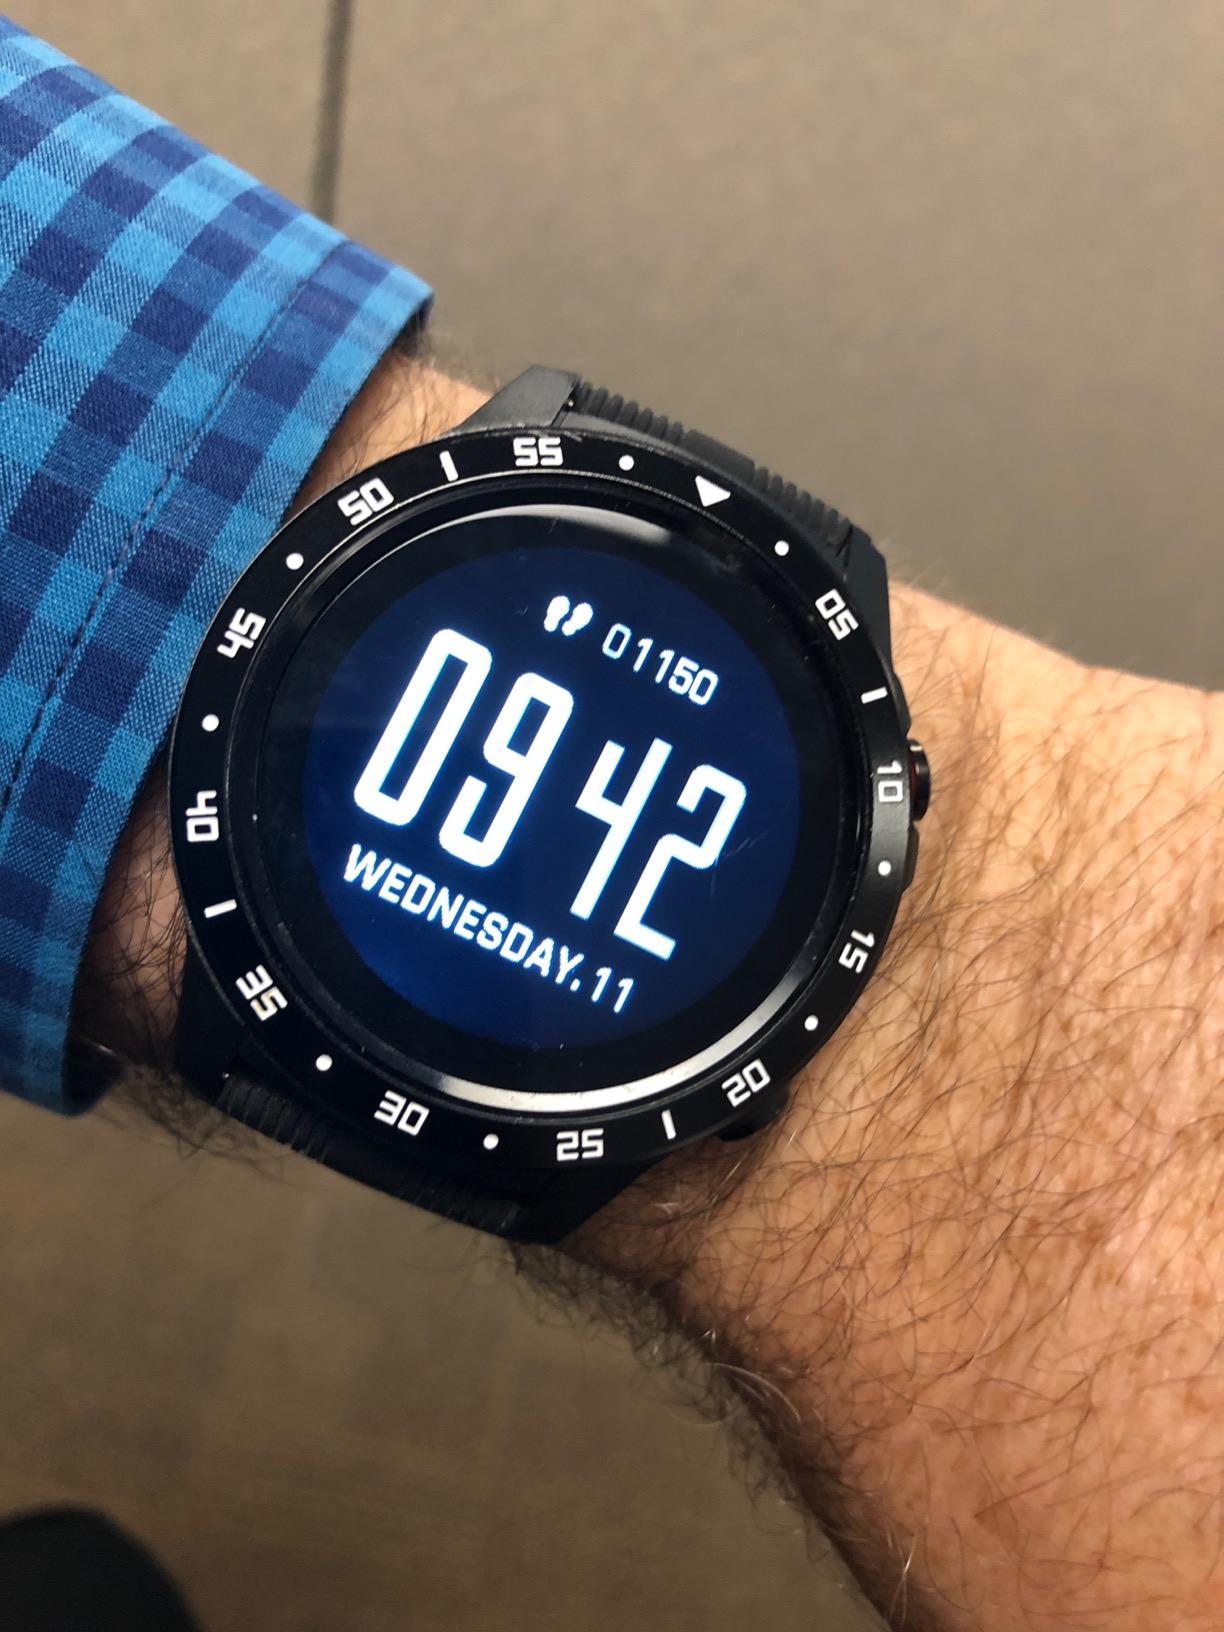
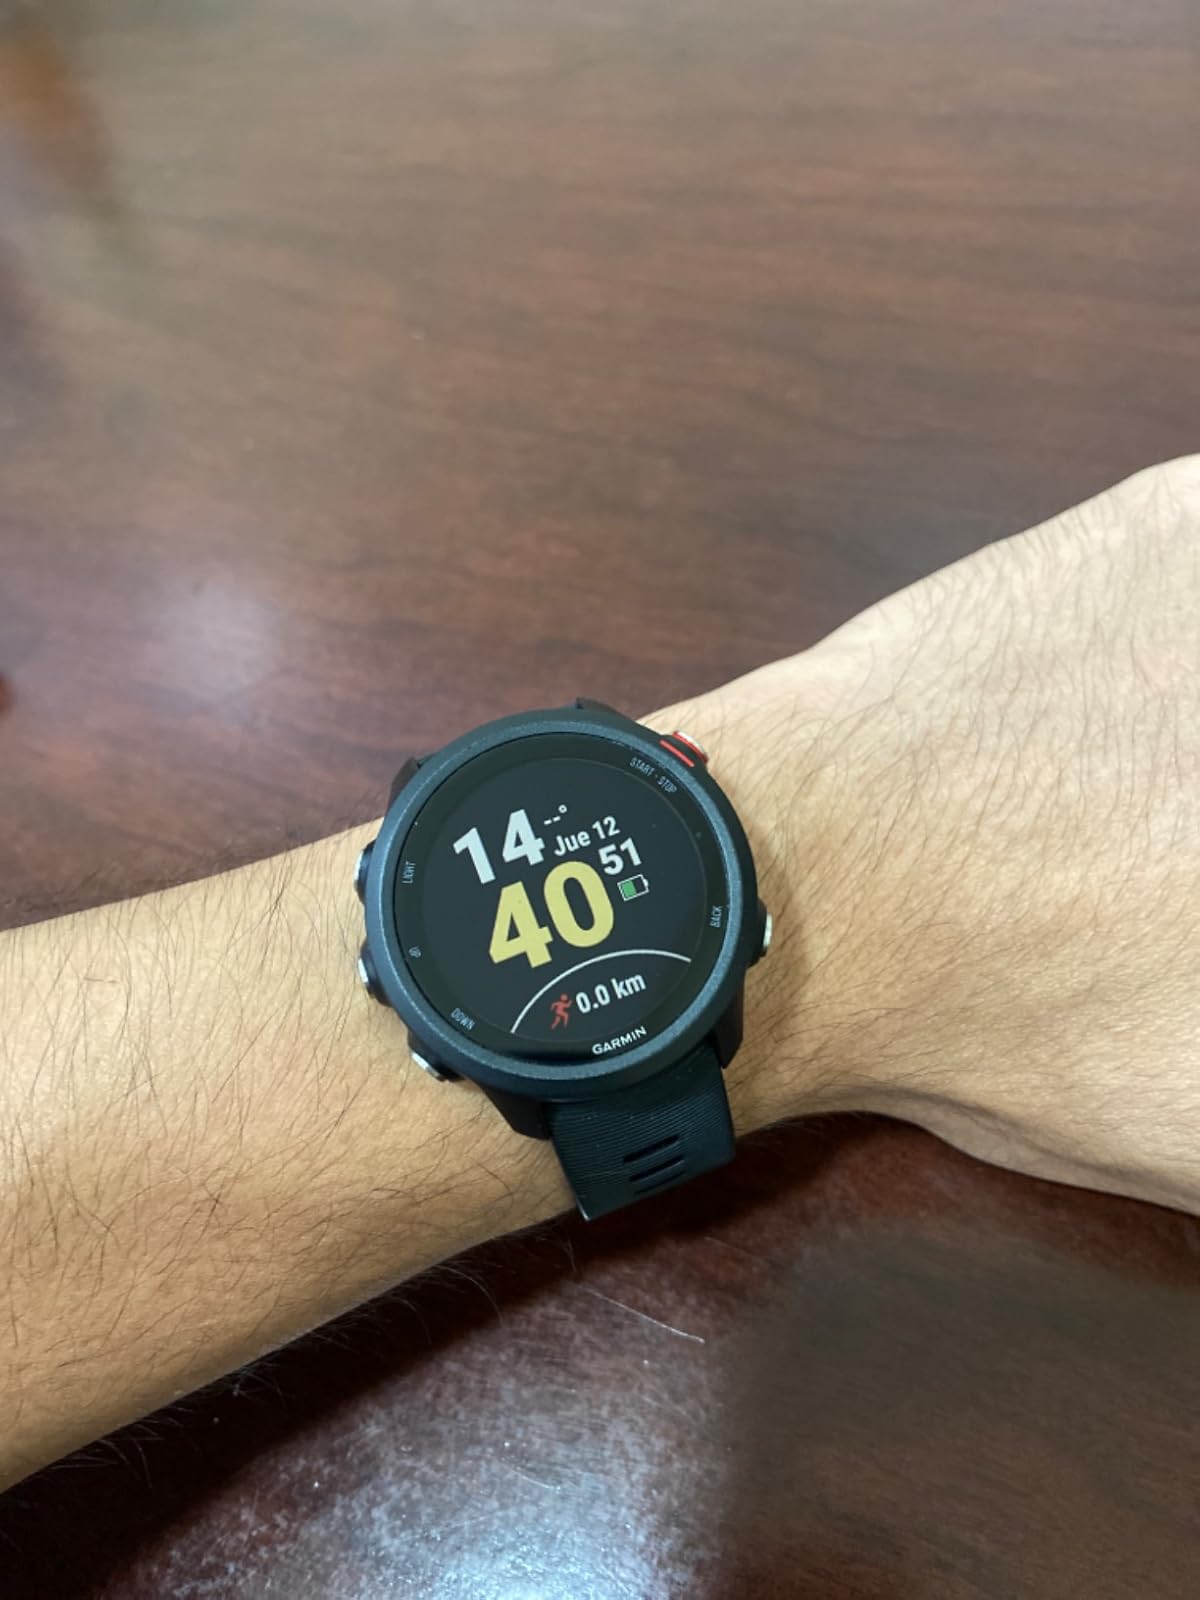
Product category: smartwatch
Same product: no